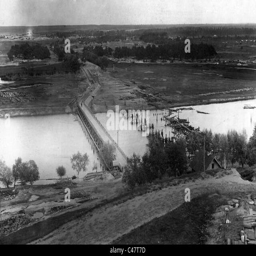
temporary bridge over the river